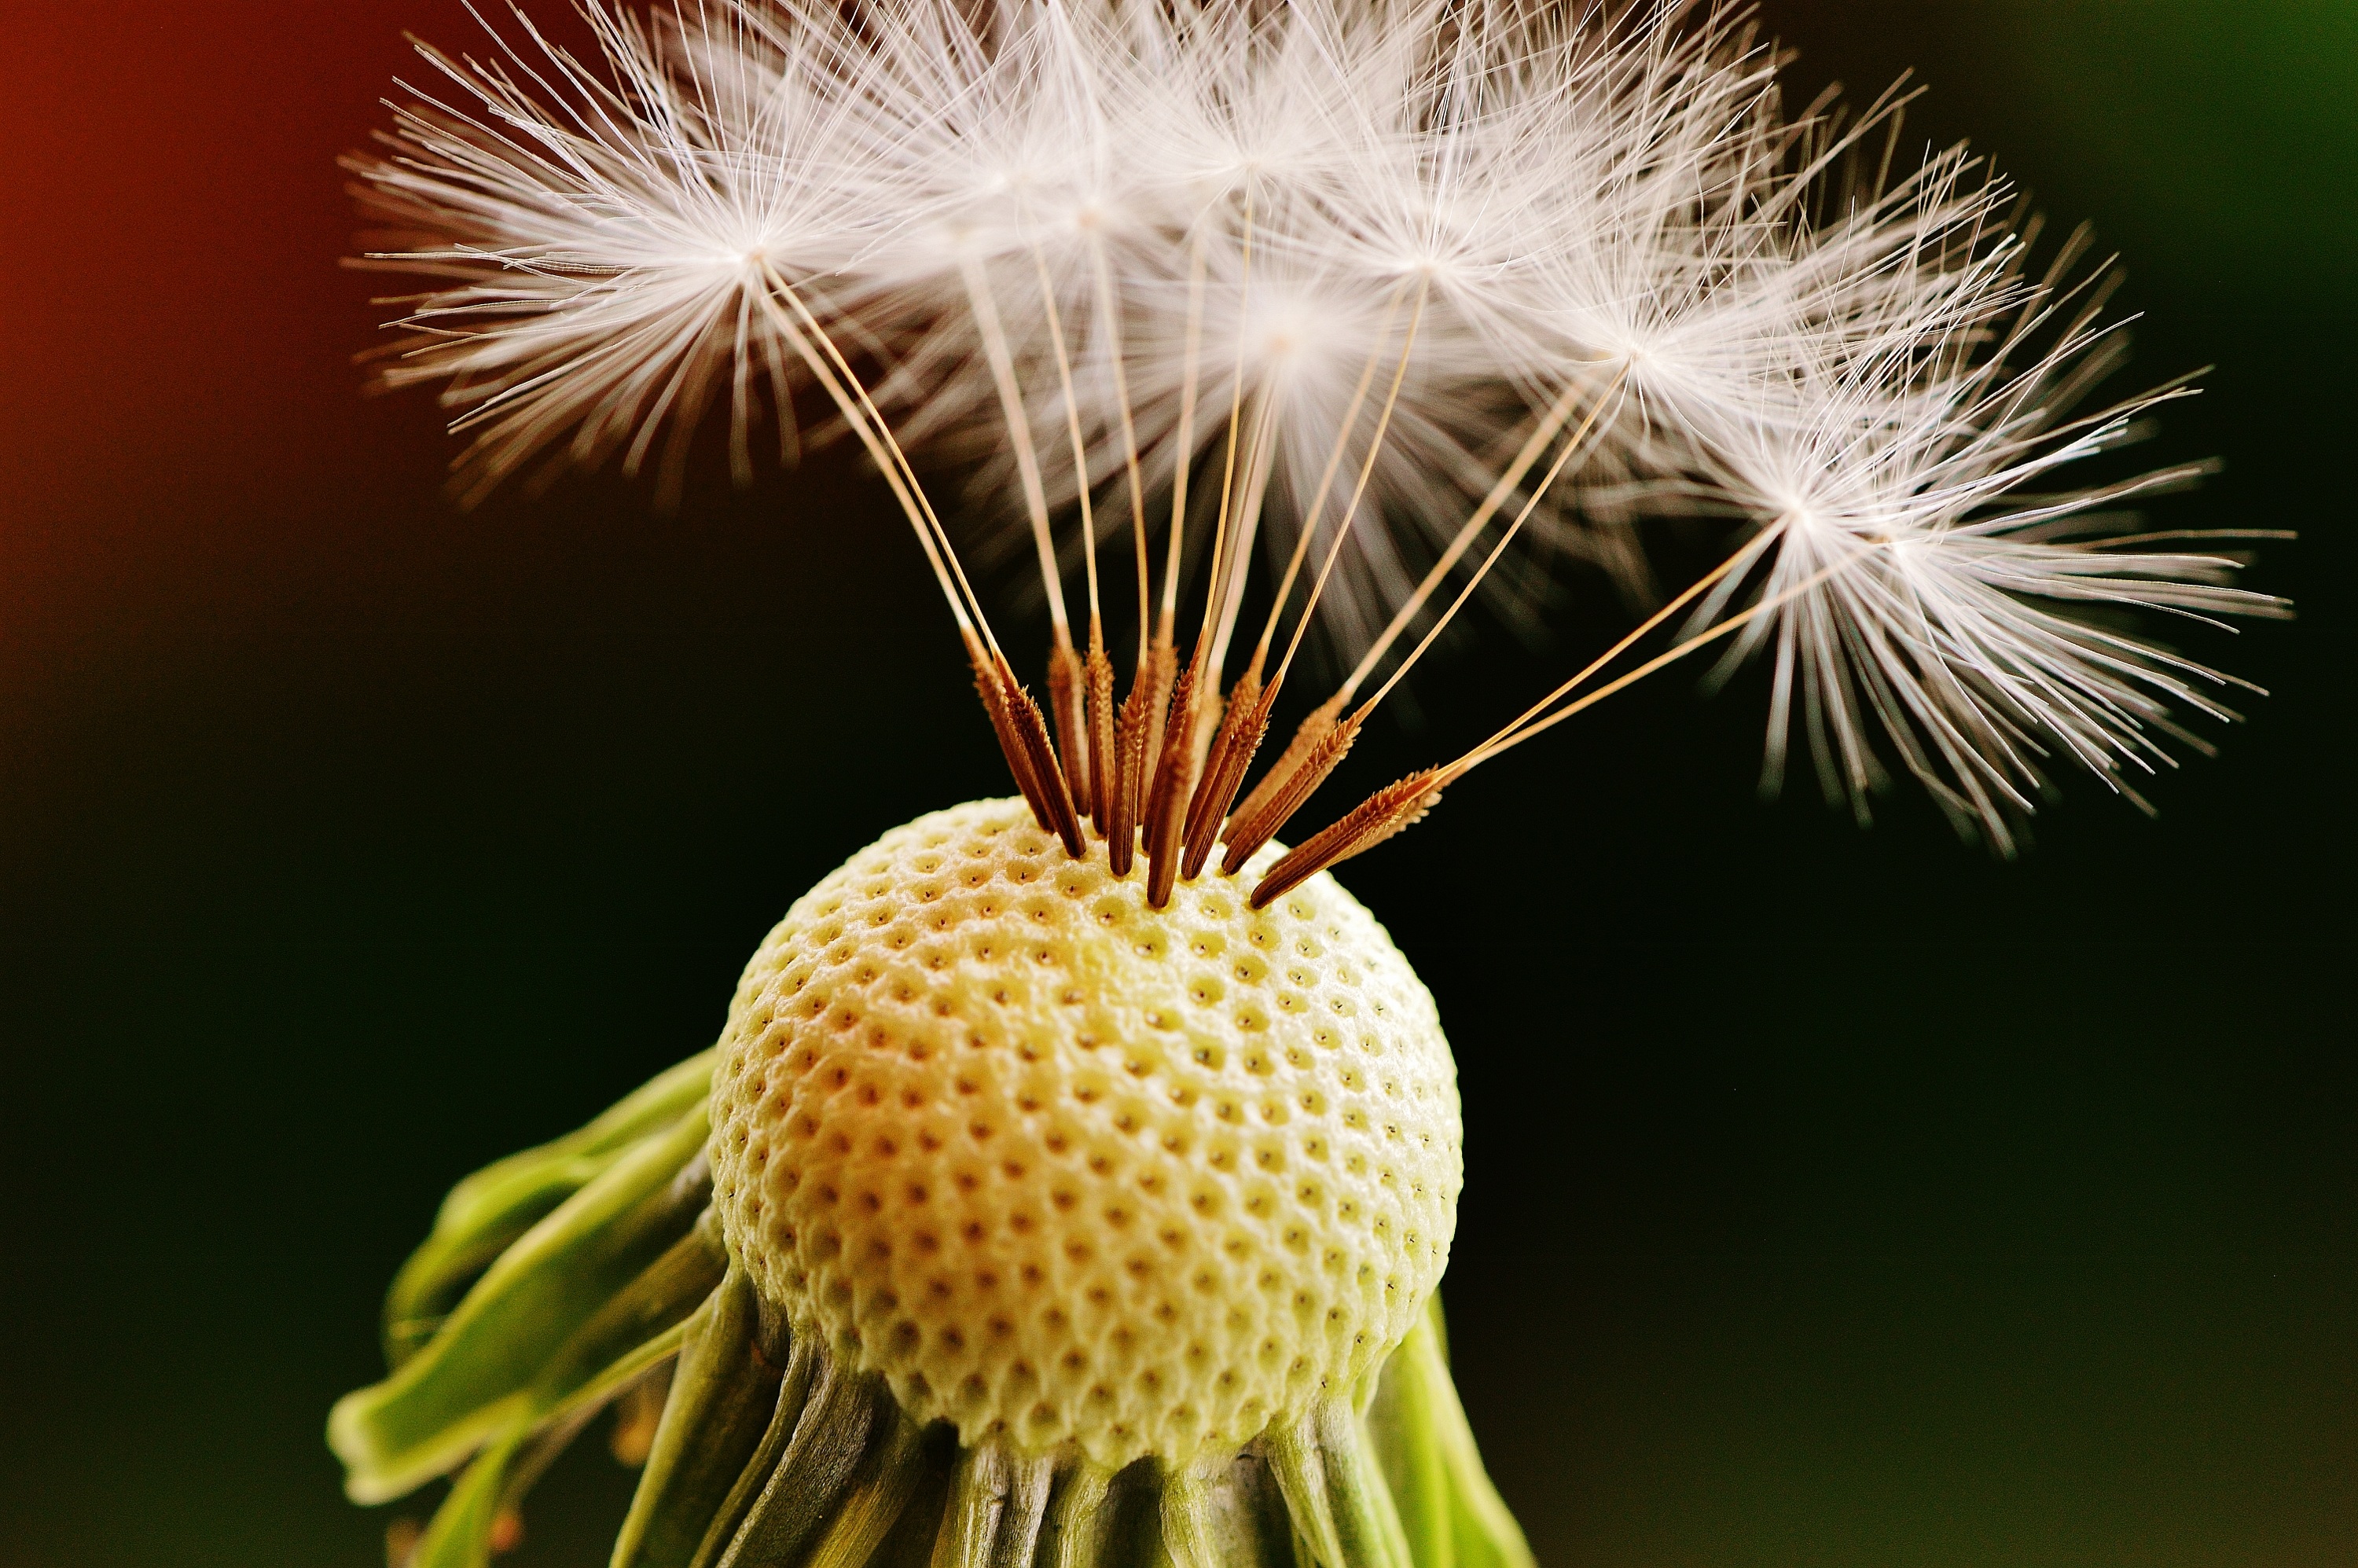
nature, branch, plant, photography, dandelion, leaf, flower, petal, pollen, botany, yellow, close, flora, wild flower, close up, pointed flower, macro photography, flowering plant, daisy family, plant stem, land plant